Rabid (2019 film)

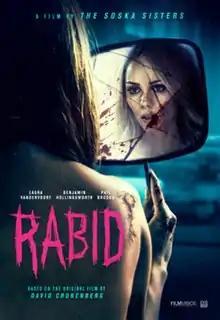
Teaser poster

Rabid is a 2019 Canadian body horror film directed and co-written by Jen and Sylvia Soska and starring Laura Vandervoort, Ben Hollingsworth, and CM Punk. It is a remake of the 1977 film of the same name directed by David Cronenberg.